Health in North Korea

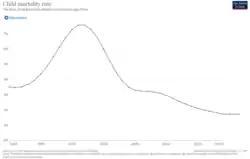
Development of child mortality in North Korea since 1960

North Korea has a life expectancy of 74 years . While North Korea is classified as a low-income country, the structure of North Korea's causes of death (2013) is unlike that of other low-income countries. Rather, causes of death are closer to the worldwide averages, with non-communicable diseases – such as cardiovascular disease – accounting for two-thirds of the total deaths.